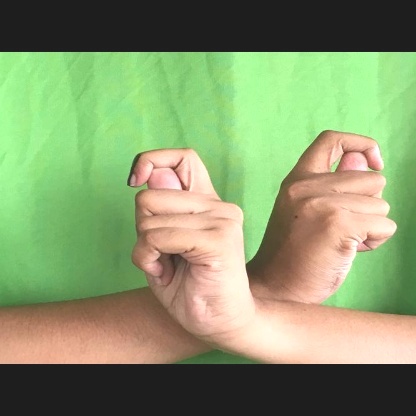
Mudra: Berunda